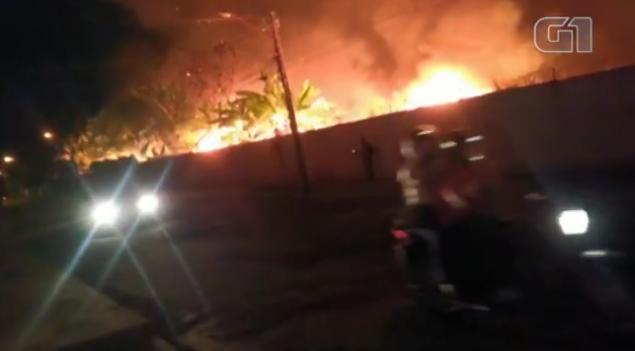
Fire: yes
Smoke: yes